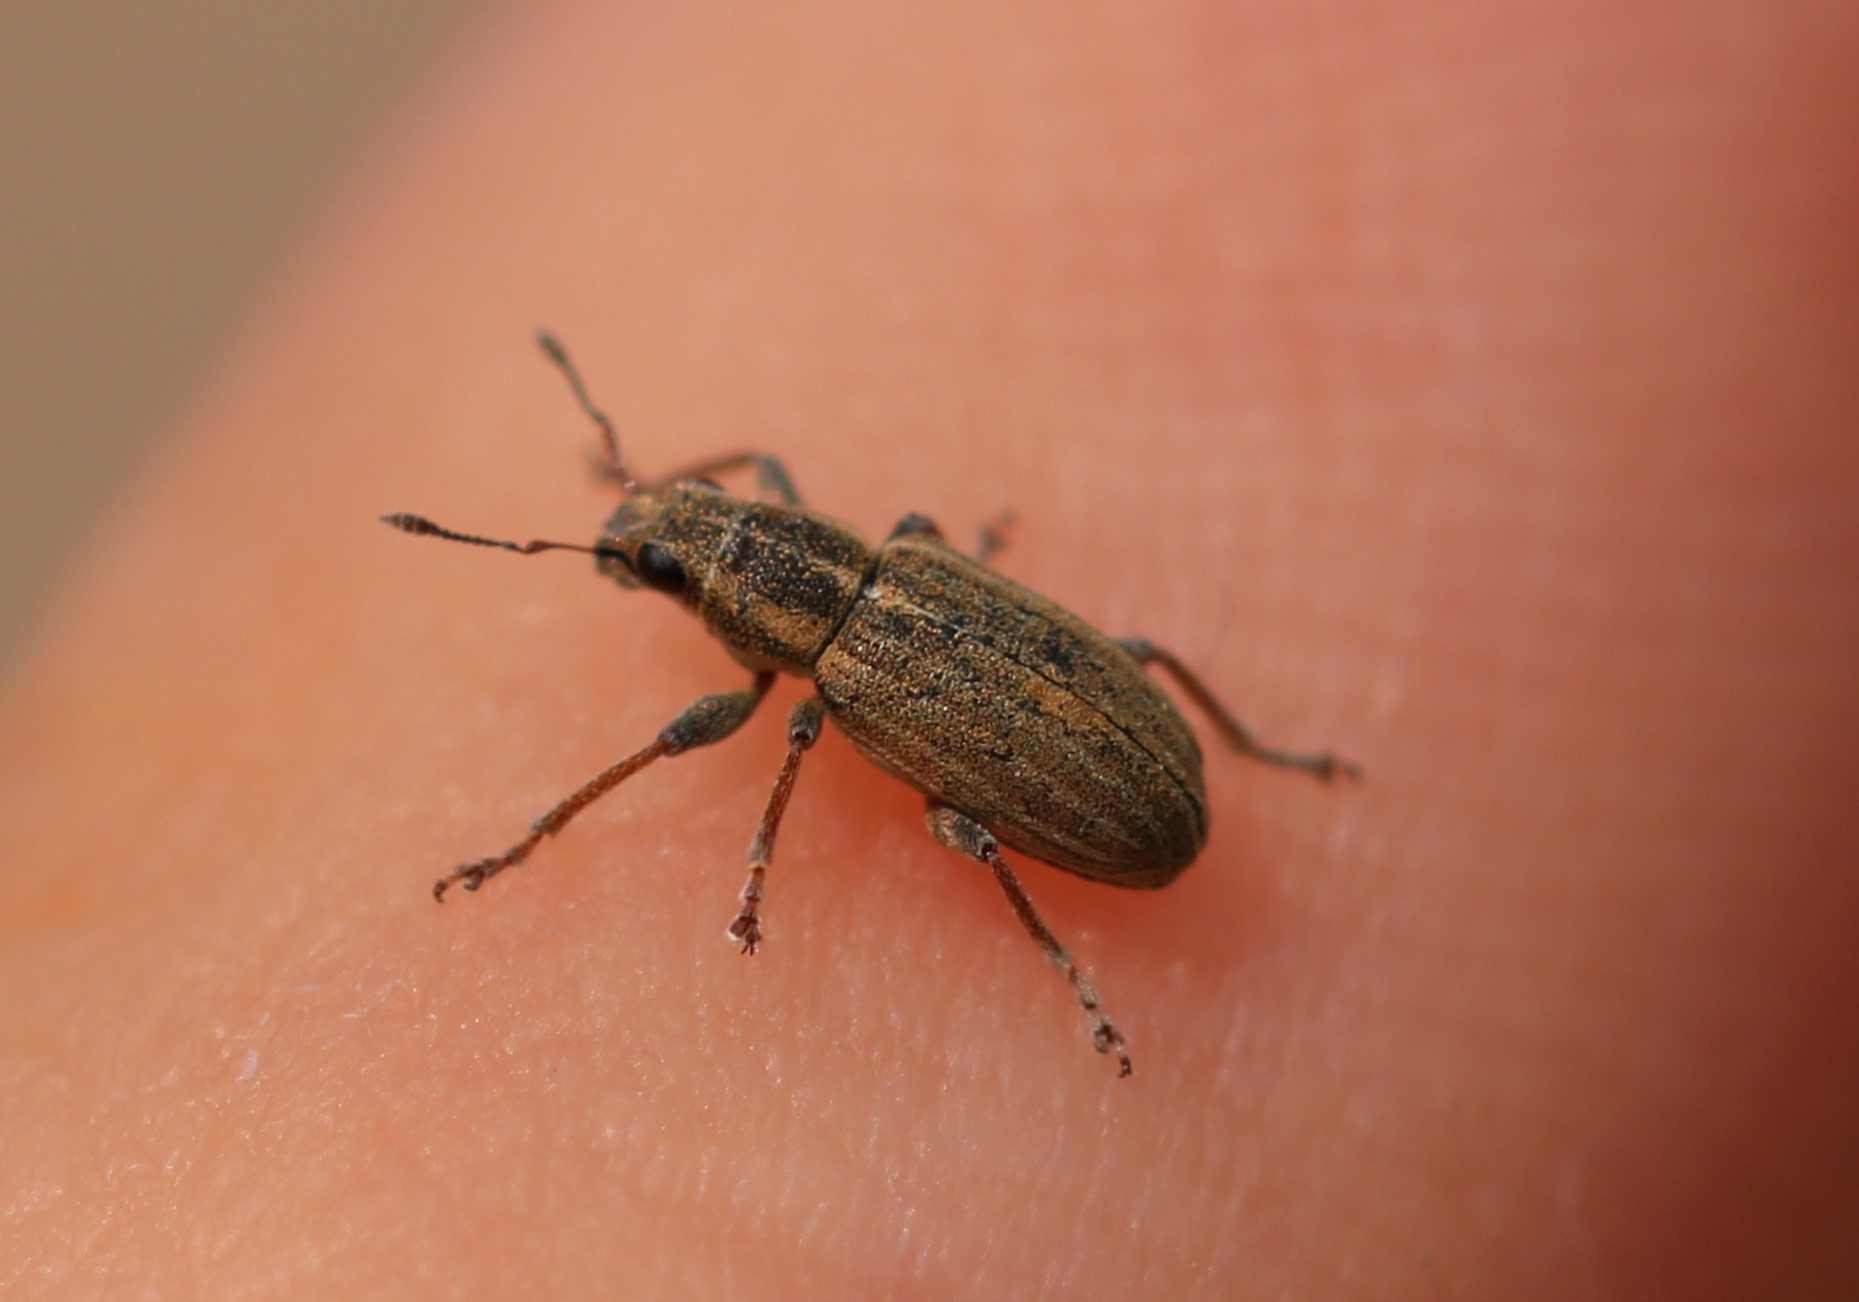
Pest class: pea_leaf_weevil